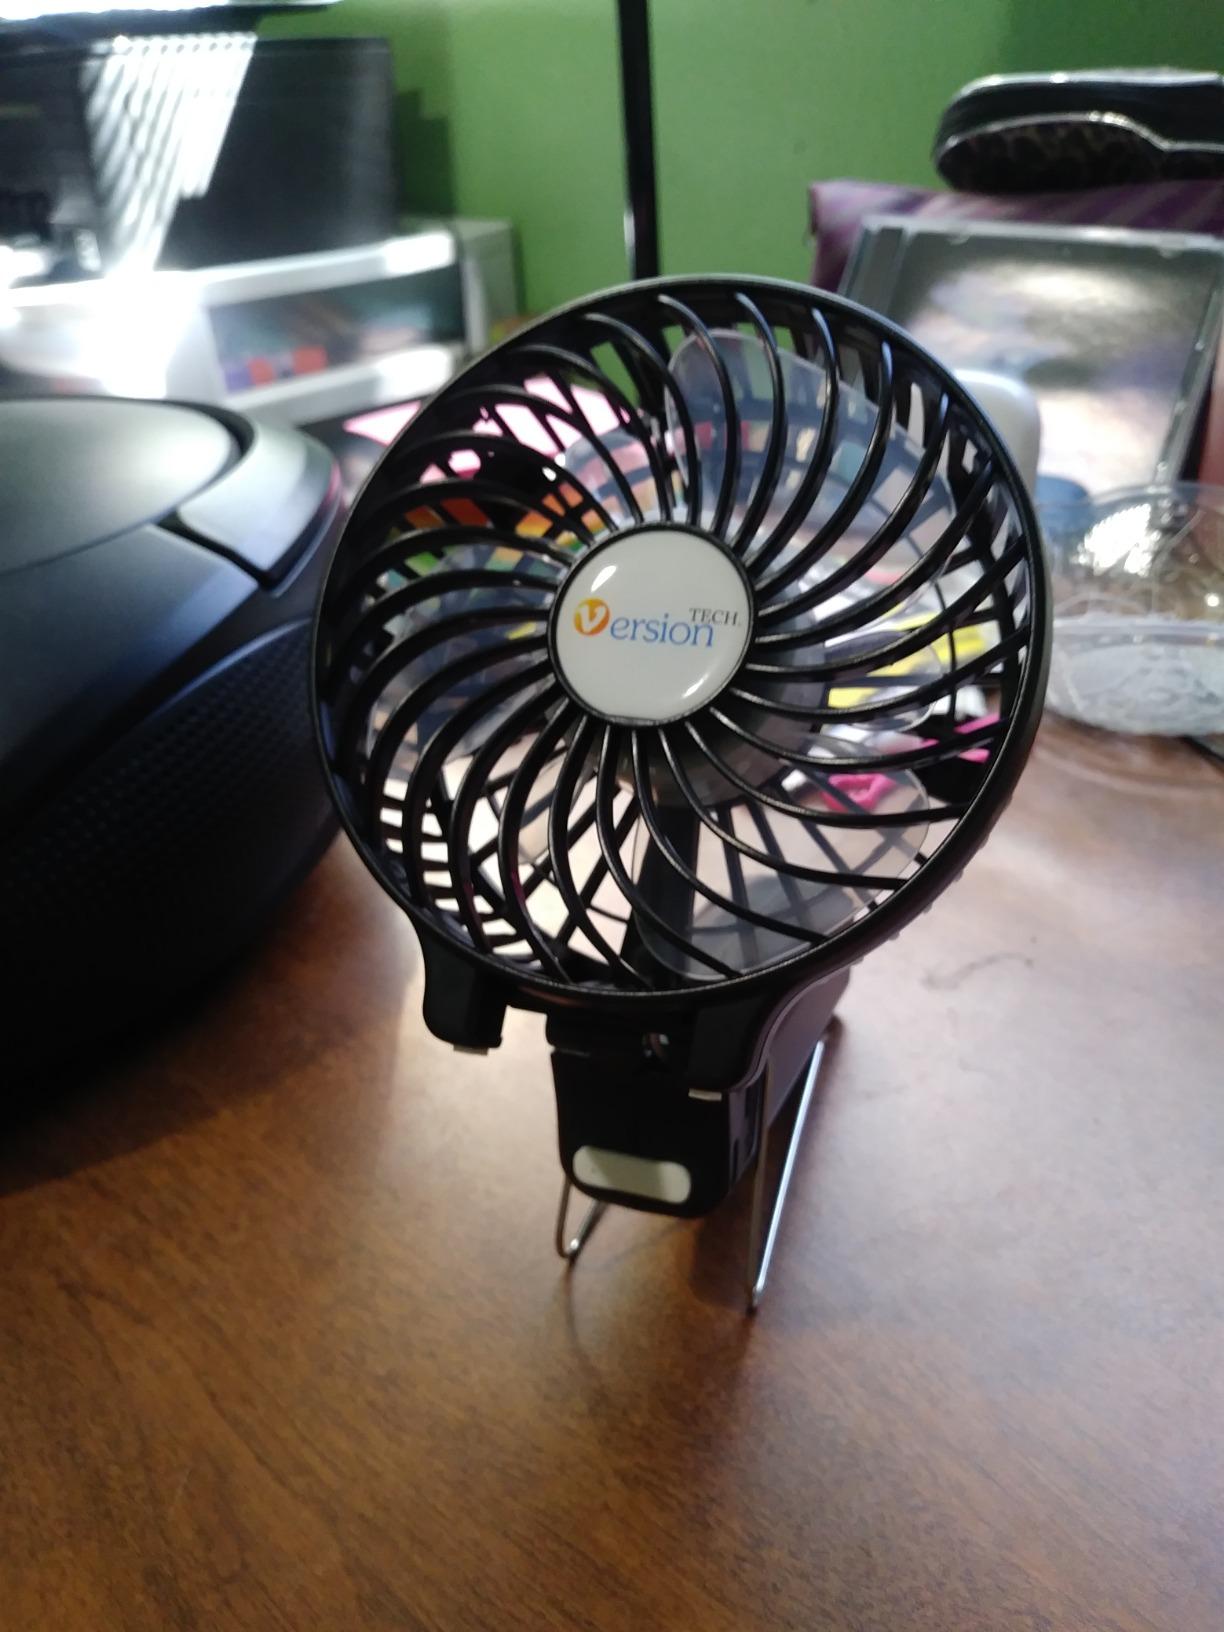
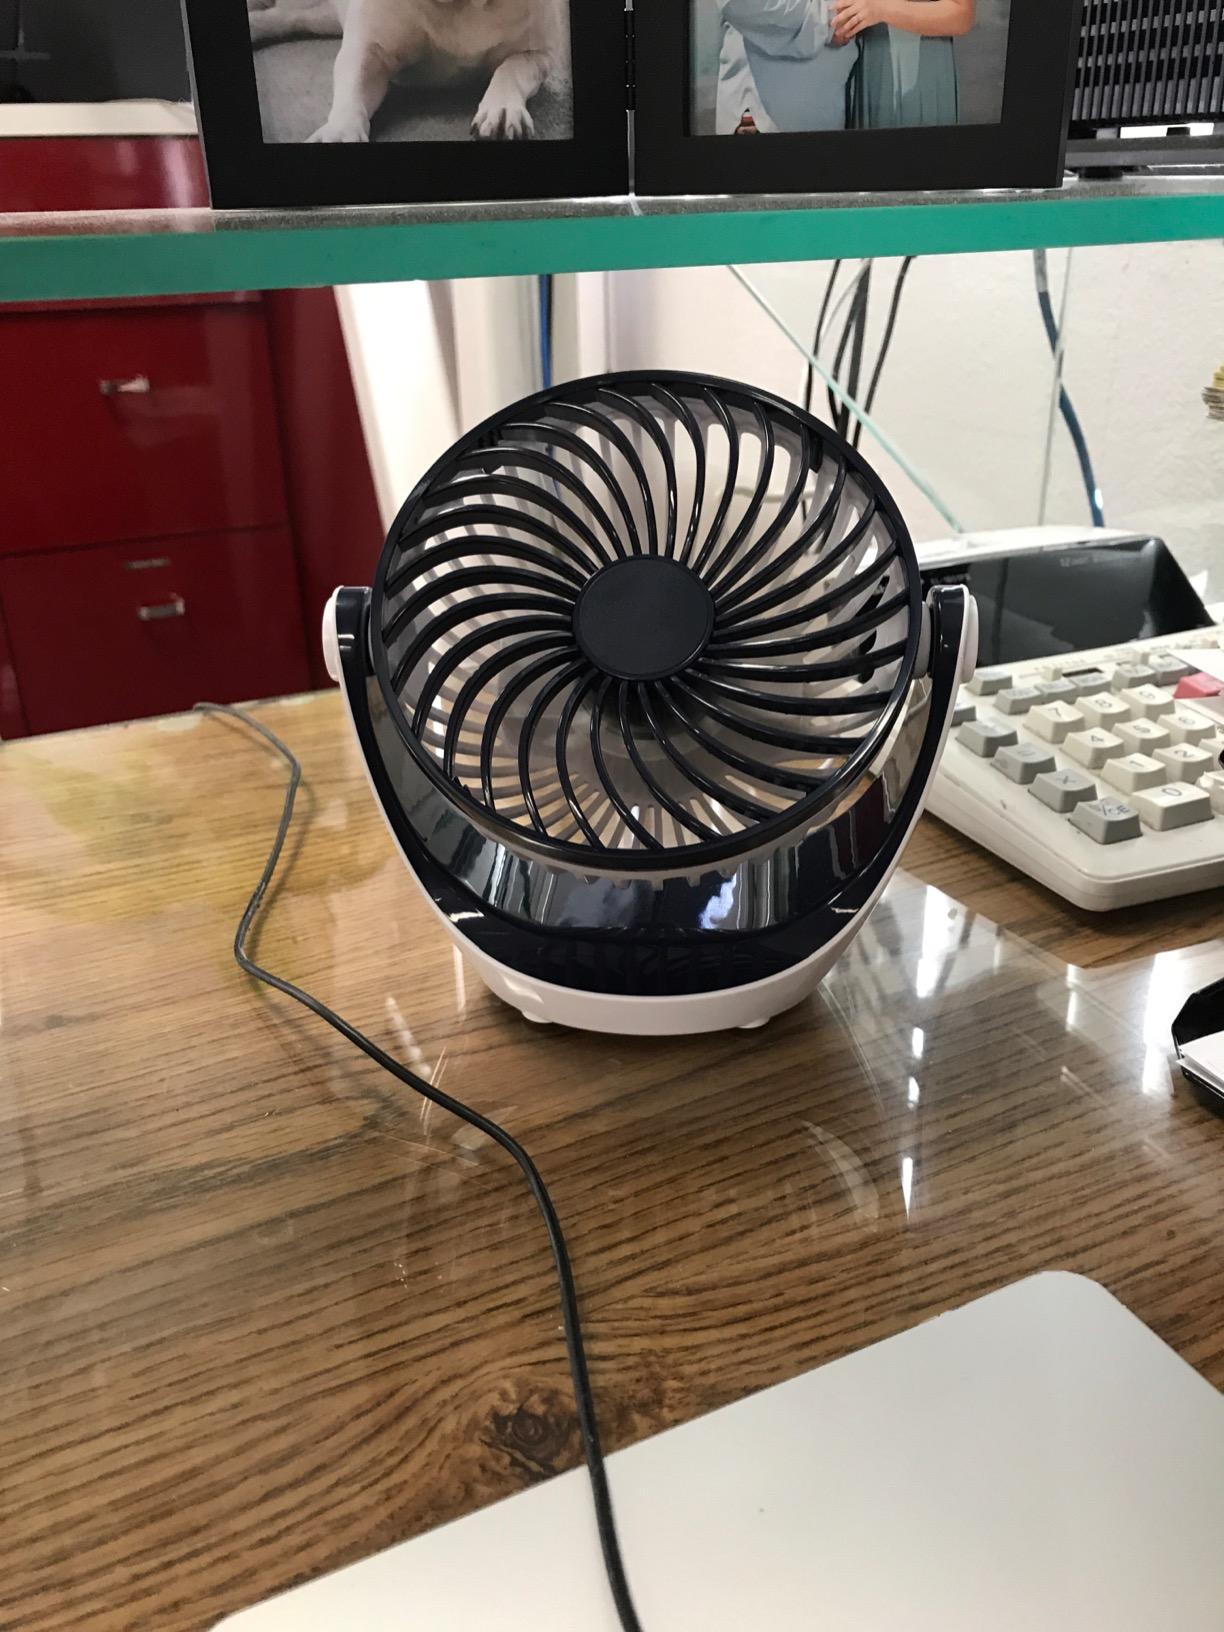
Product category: fan
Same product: no